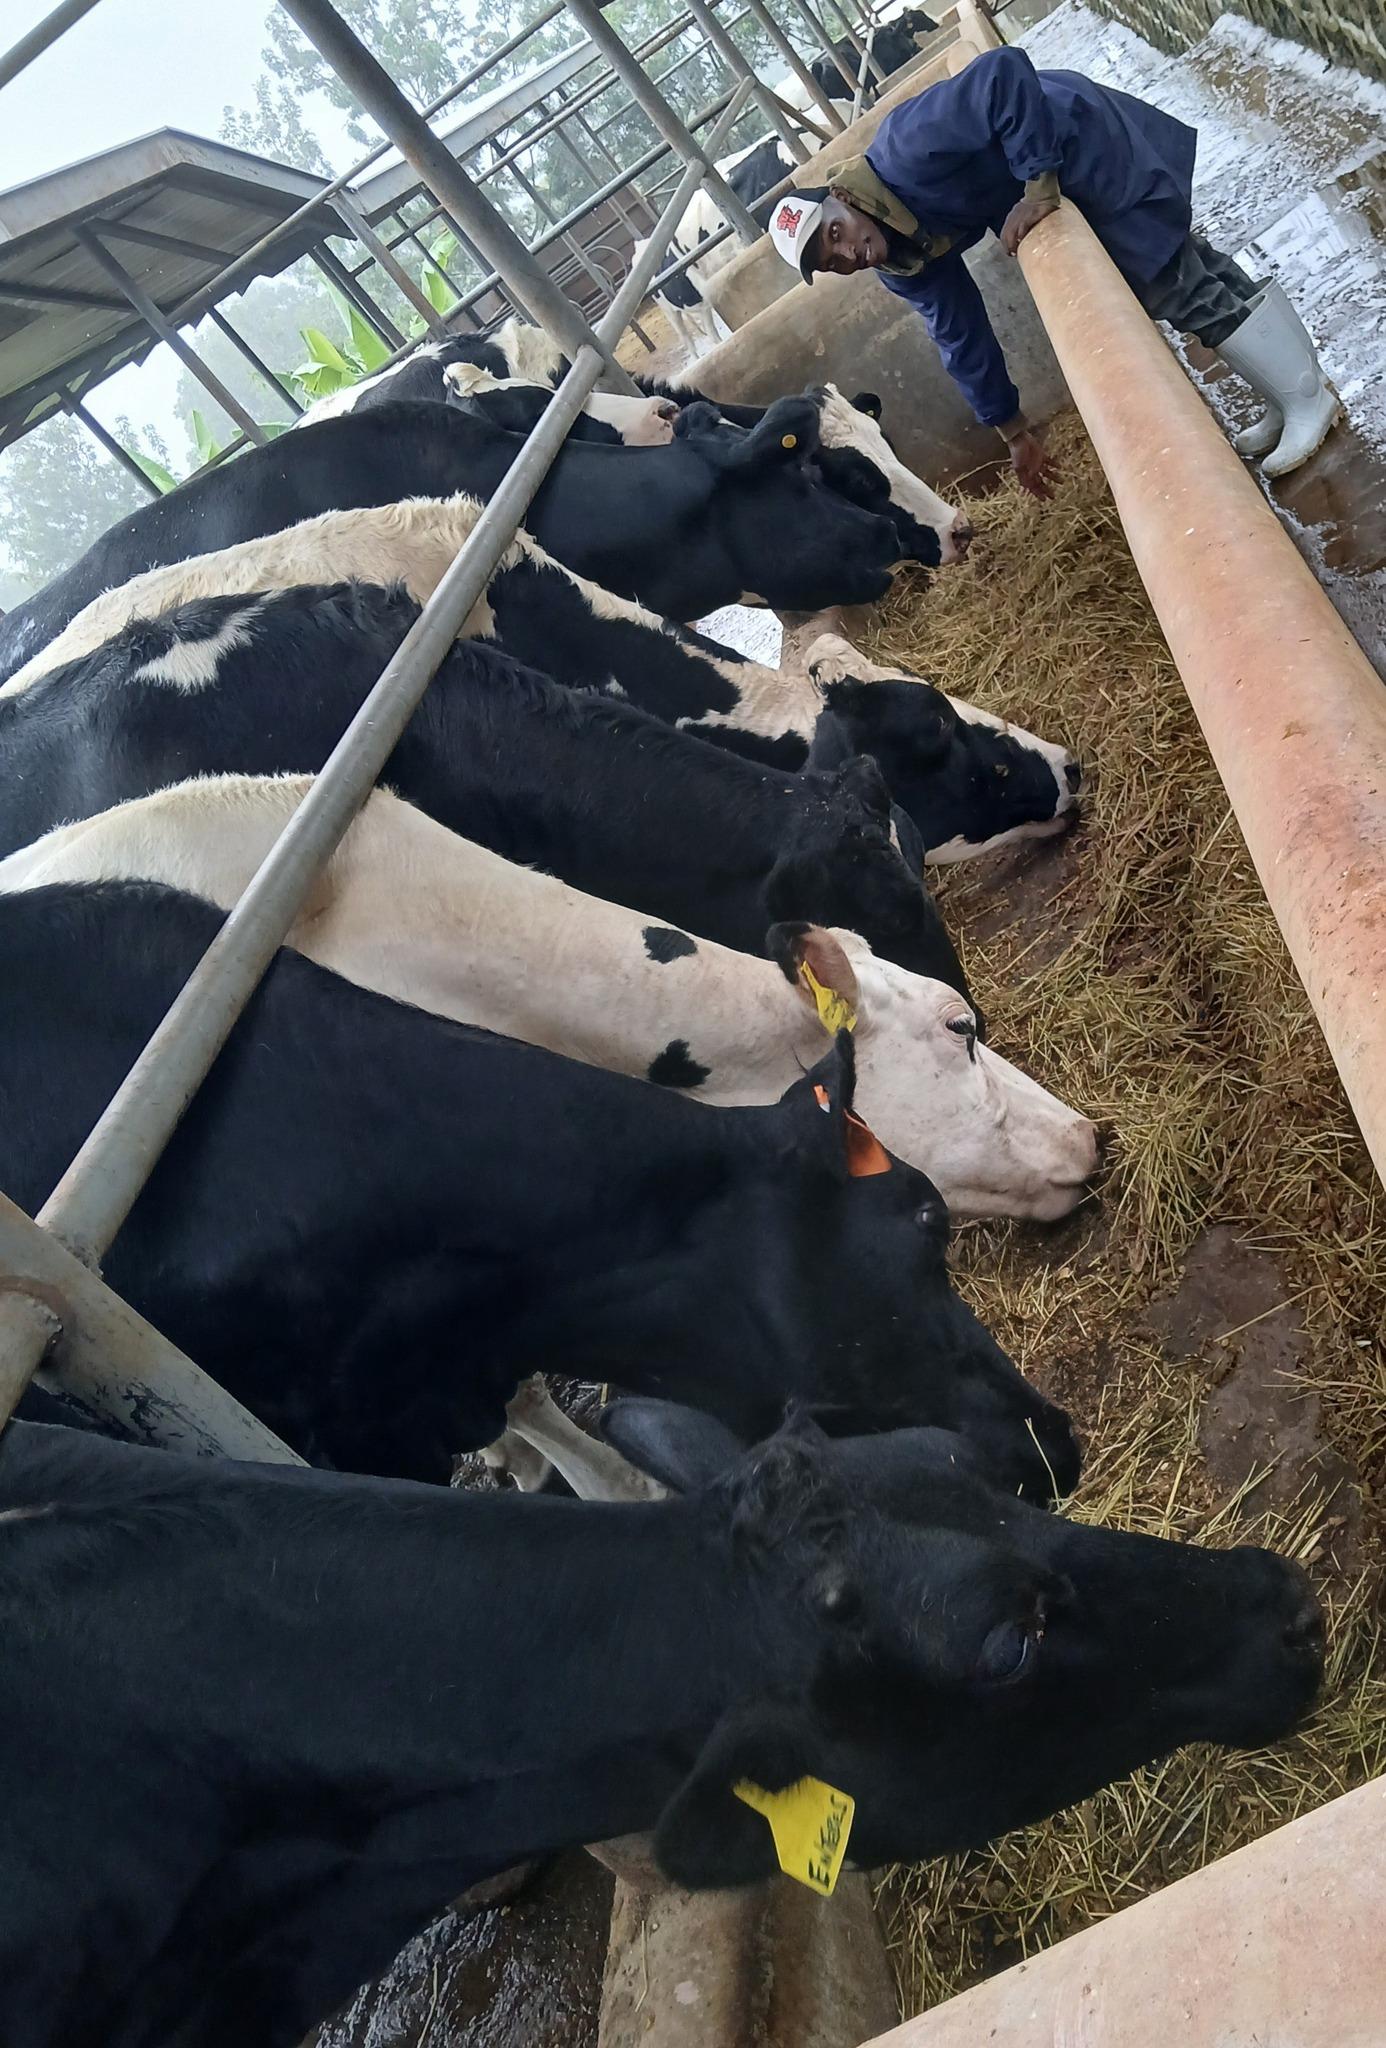
Ng'ombe ambao ni wasafi sana wamepewa chakula na mkulima huyu ambaye tena amevaa nguo za kazini analinda ng'ombe zake na kuhakikisha kwamba usafi unadumishwa mahali hapa.